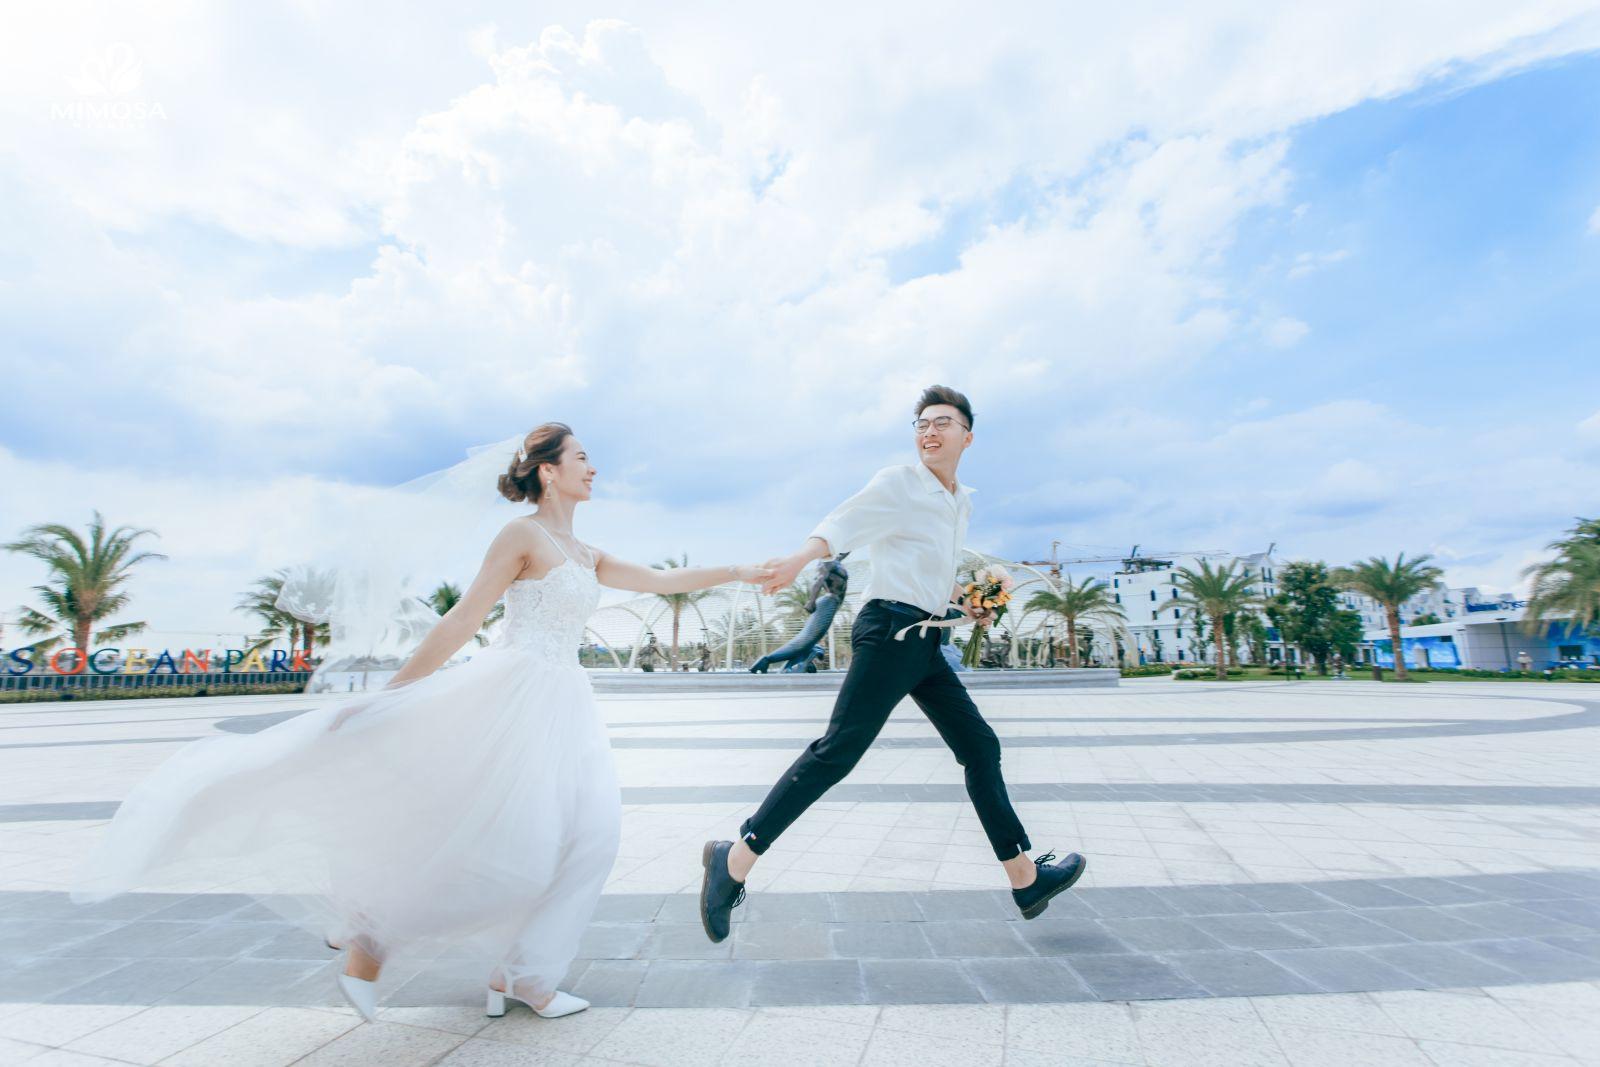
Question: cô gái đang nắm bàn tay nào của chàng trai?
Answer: cô gái đang nắm tay phải của chàng trai